John D. Rockefeller

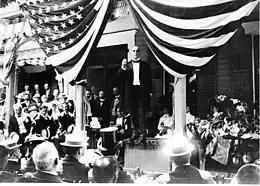
The big corporations such as Standard Oil made large contributions in 1896 to McKinley's presidential campaign, managed by Mark Hanna.

In 1877, Standard clashed with Thomas A. Scott, the president of the Pennsylvania Railroad, Standard's chief hauler. Rockefeller envisioned pipelines as an alternative transport system for oil and began a campaign to build and acquire them. The railroad, seeing Standard's incursion into the transportation and pipeline fields, struck back and formed a subsidiary to buy and build oil refineries and pipelines.